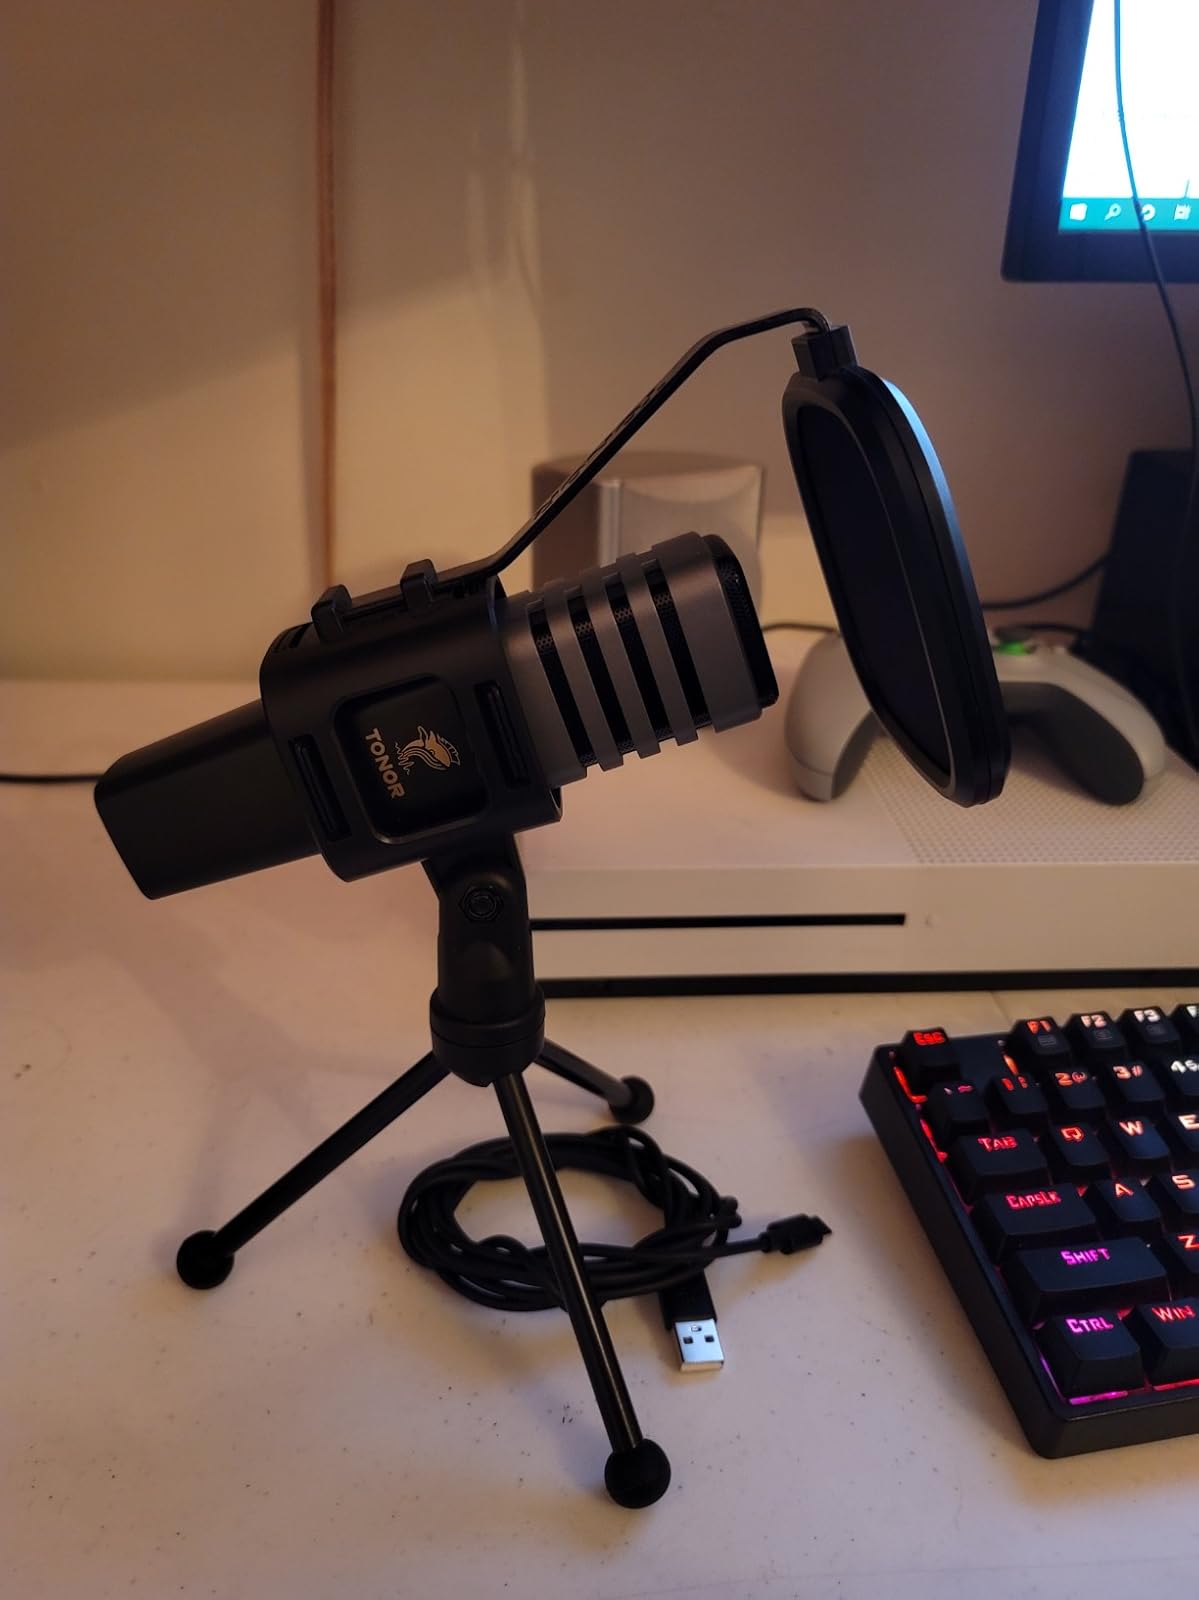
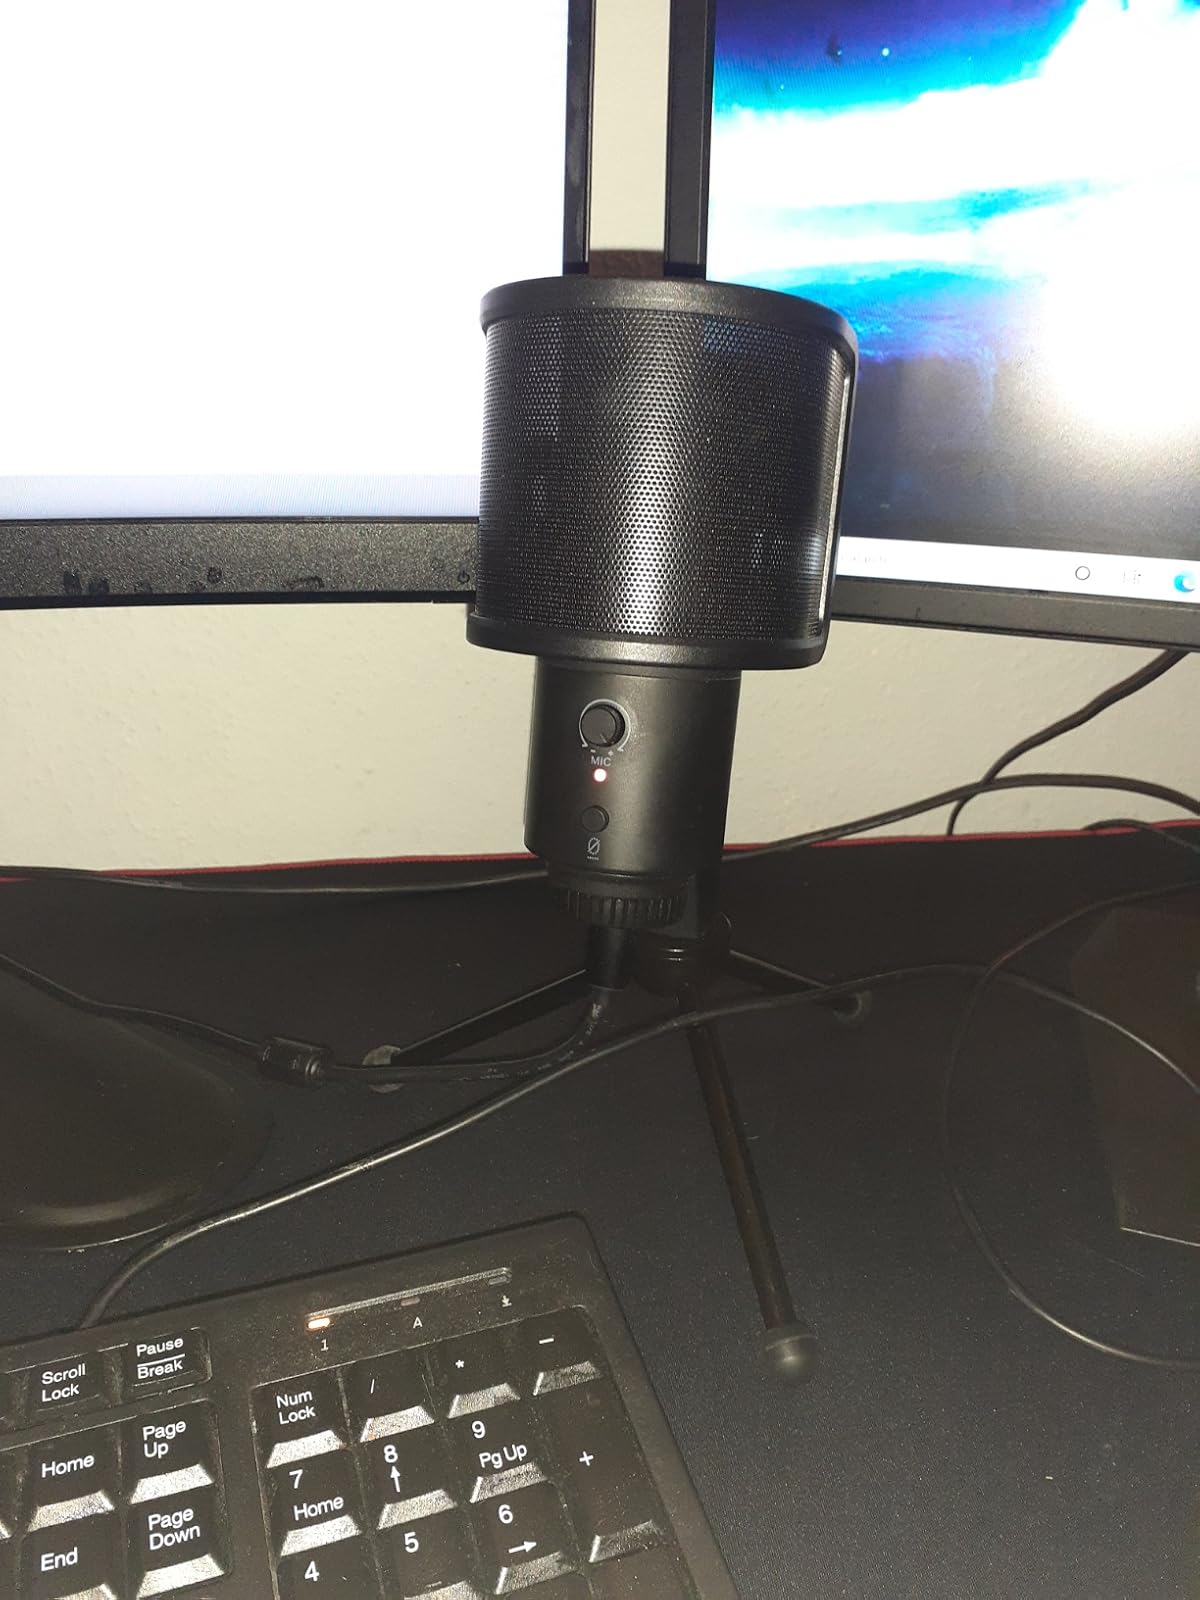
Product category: microphone
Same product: no